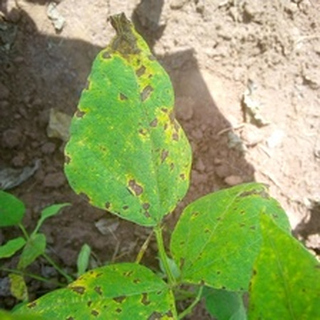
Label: bean_angular_leaf_spot